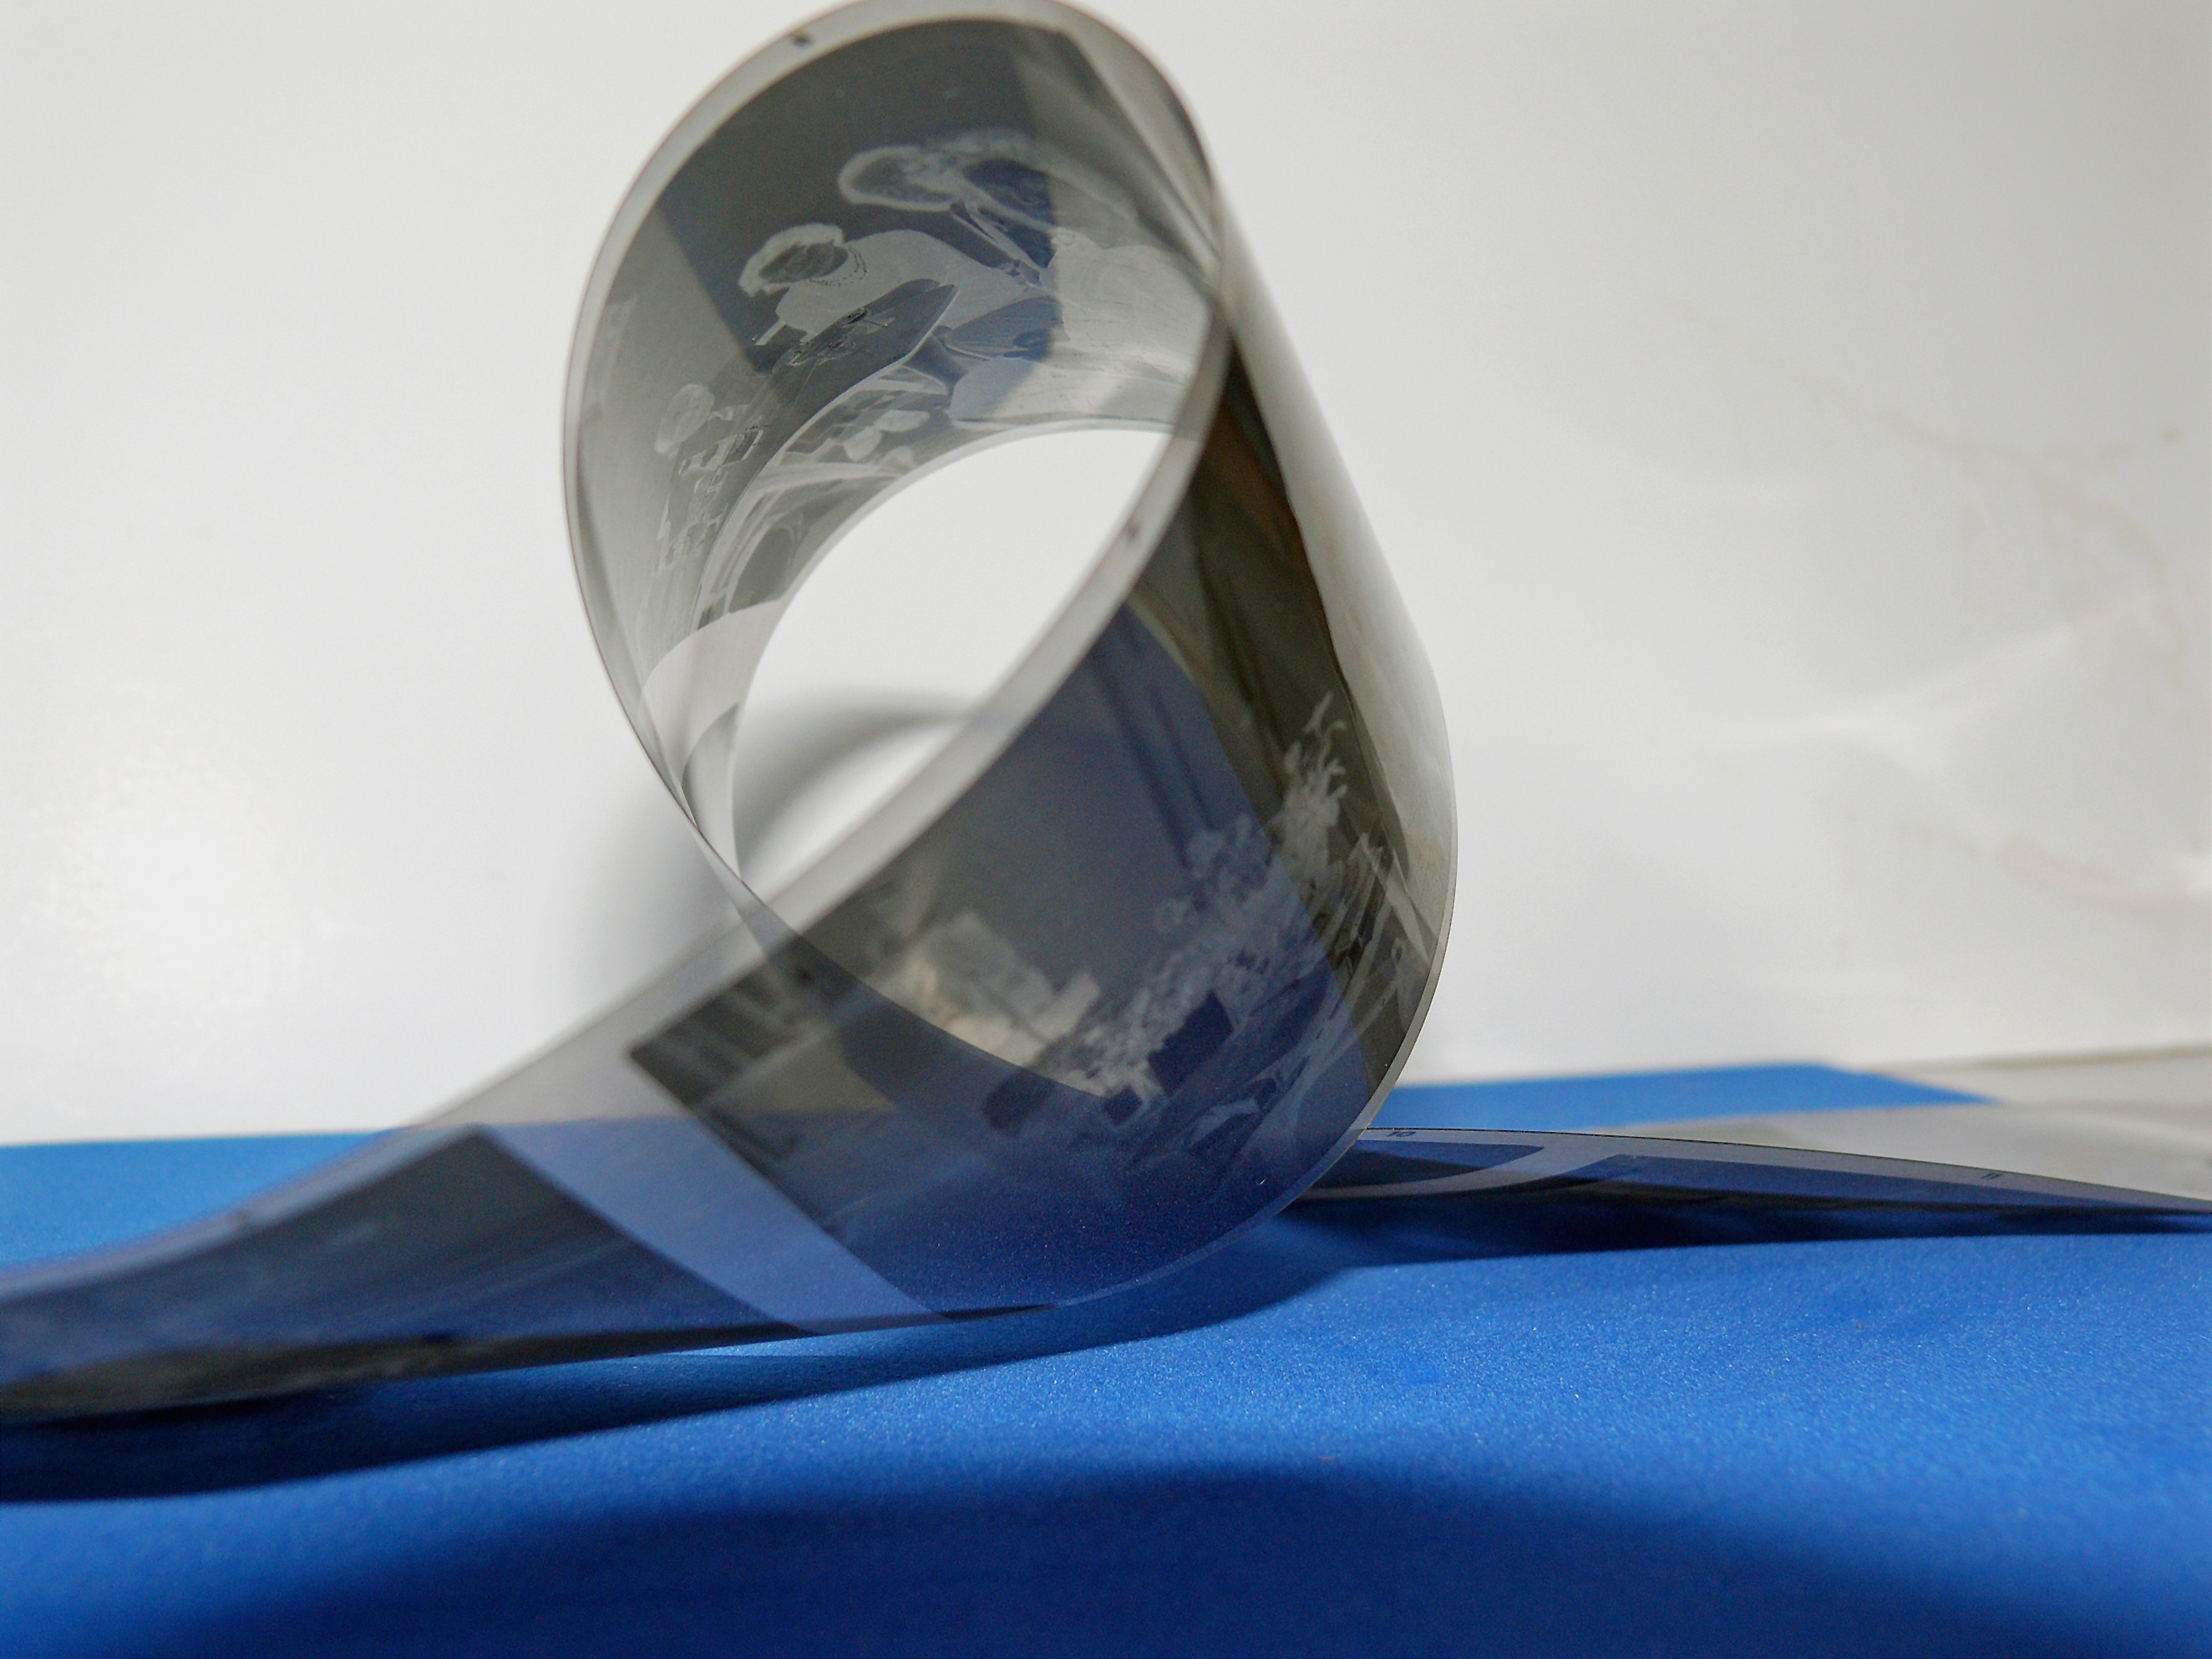
photography, glass, film, analog, blue, product, exposed, photos, recording, photograph, images, negative, development, develop, analog photography, negative movie